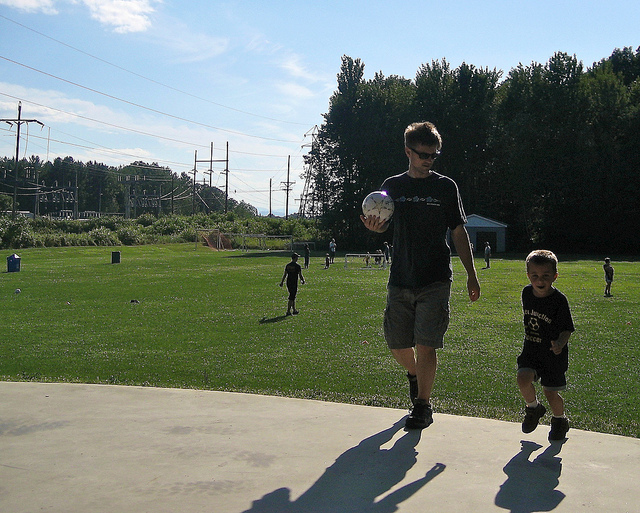
một người đàn ông và một đứa trẻ đang bước ra khỏi sân bóng đá